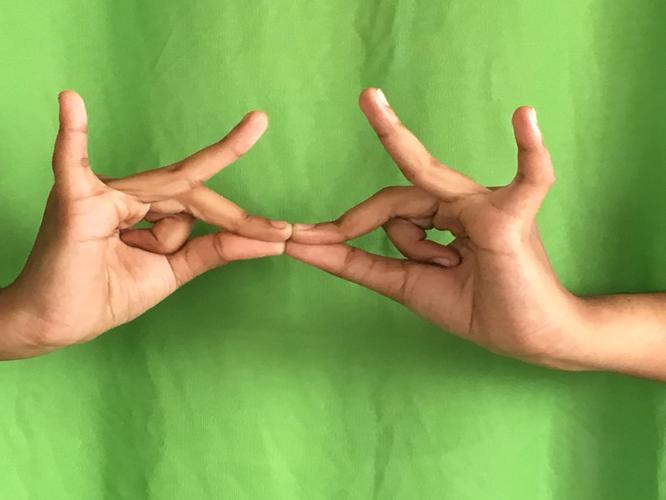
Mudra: Sakata
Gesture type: double_hand